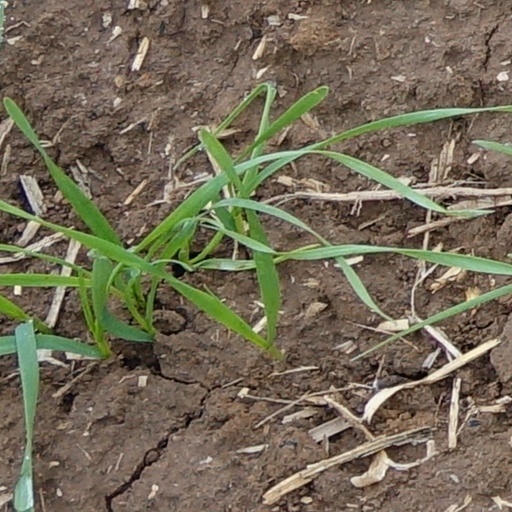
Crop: wheat